Eurofolk

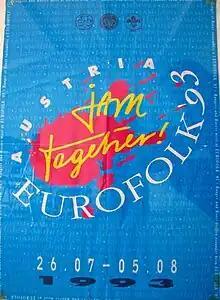
Eurofolk '93 Poster

The single events were held in several countries. EuroFolk has been integrated into the Europe For You ! programme from 1996, involving the last event, held in 1997.